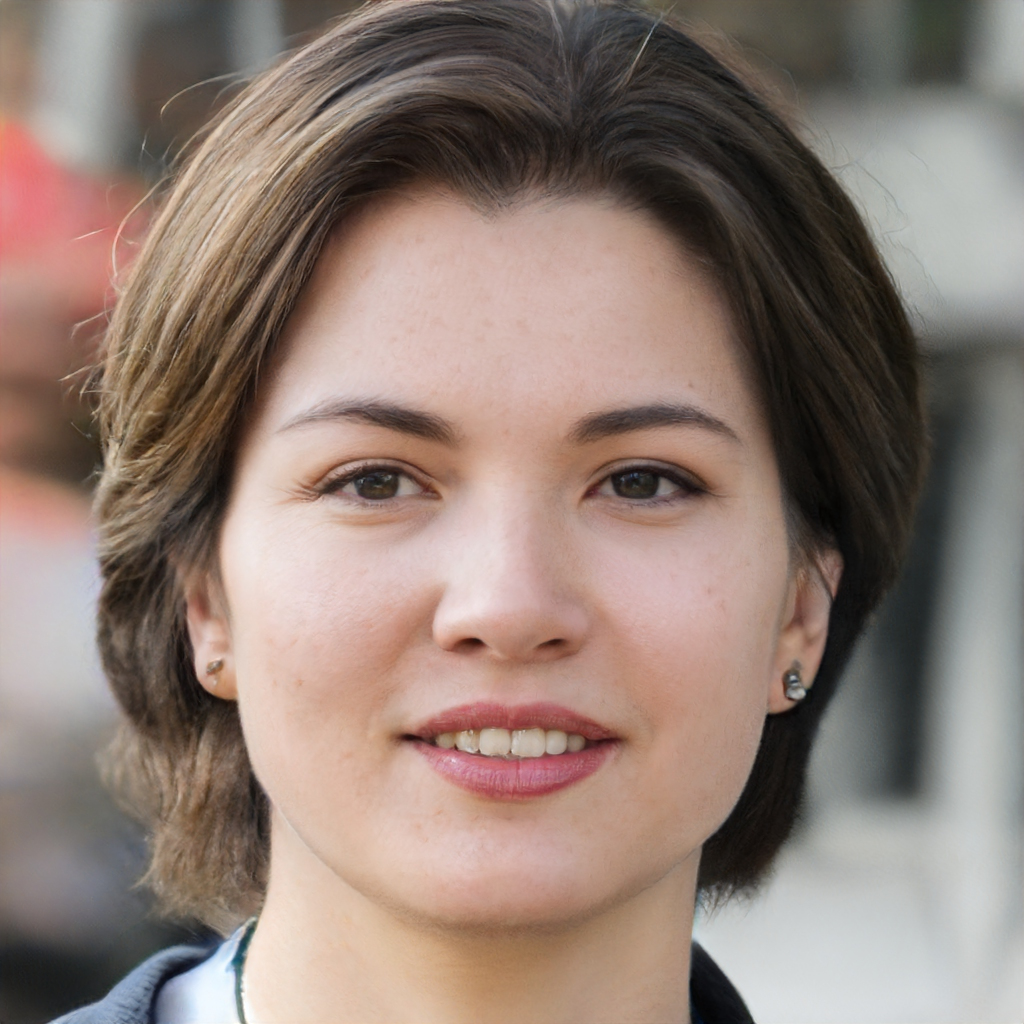
Portrait style: Real Portrait